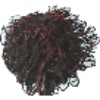
Label: rambutan